Margarete Kupfer

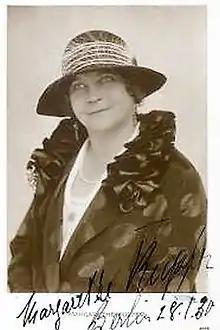
Kupfer,

Margarete Kupfer (born Margarete Kupferschmid; 10 April 1881 – 11 May 1953) was a German actress.